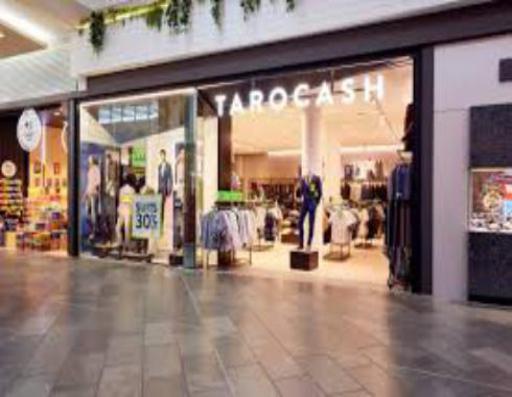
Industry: Clothes